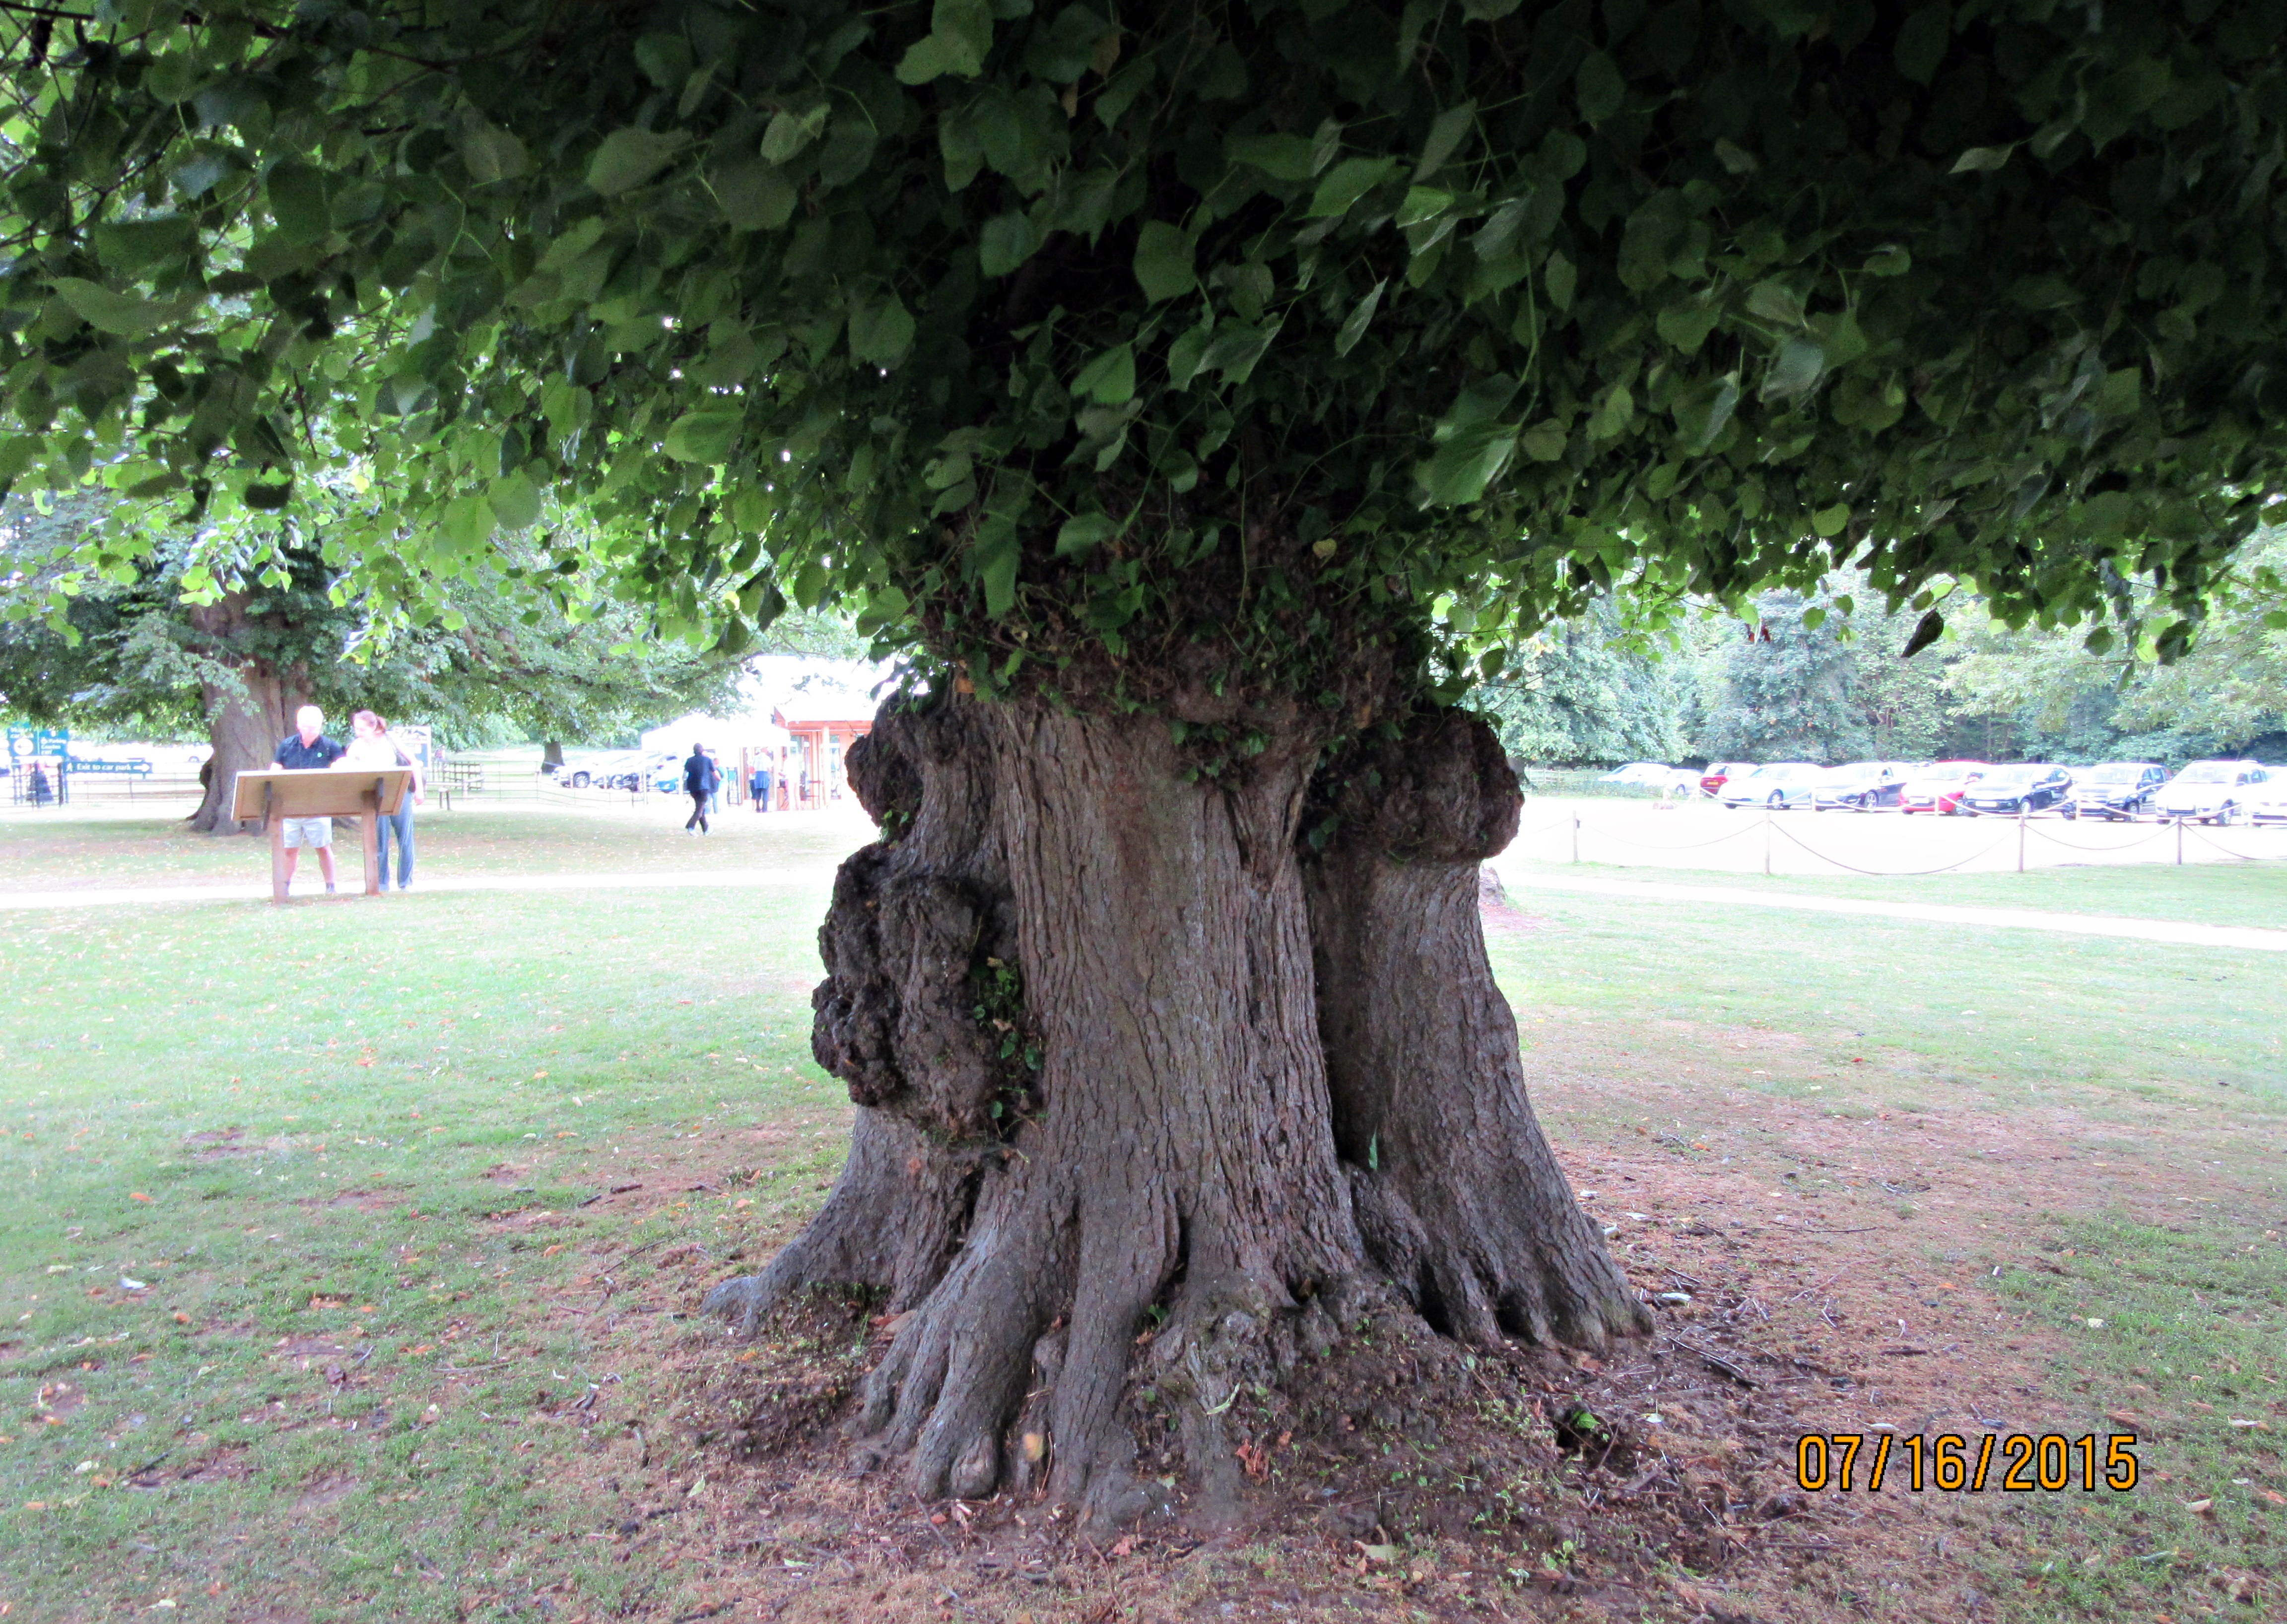
tree, trunk, woody plant, plant, grass, botany, branch, park, oak